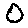
Label: 0